Cubit

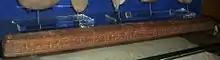
Egyptian cubit rod in the Liverpool World Museum

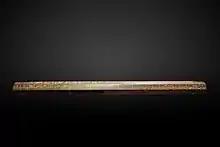
Cubit rod of Maya, 52.3 cm long, 1336–1327 BC (Eighteenth Dynasty)

The cubit is an ancient unit of length based on the distance from the elbow to the tip of the middle finger. It was primarily associated with the Sumerians, Egyptians, and Israelites. The term "cubit" is found in the Bible regarding Noah's Ark, the Ark of the Covenant, the Tabernacle, and Solomon's Temple. The "common cubit" was divided into 6 palms × 4 fingers = 24 digits. "Royal cubits" added a palm for 7 palms × 4 fingers = 28 digits. These lengths typically ranged from , with an ancient Roman cubit being as long as .